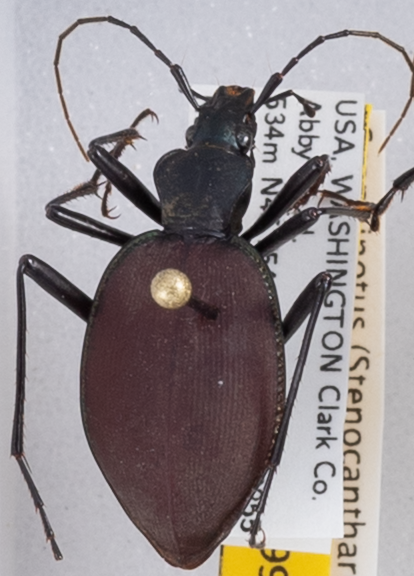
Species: Scaphinotus angusticollis
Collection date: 2018-05-15
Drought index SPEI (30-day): -2.09
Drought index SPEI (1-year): -0.24
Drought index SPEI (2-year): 0.71